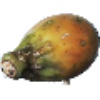
Label: cactus_fruit